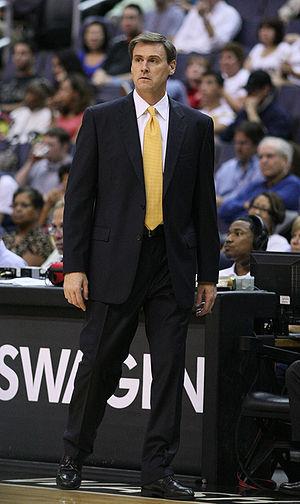
La draft 1984 de la NBA est la 38ᵉ draft organisée par la National Basketball Association. Elle se tient le 19 juin 1984, en amont de la saison NBA 1984-1985, au Madison Square Garden à New York, dans l'État de New York aux États-Unis. La cérémonie est diffusée aux États-Unis sur la chaîne de télévision câblée USA Network.